Knitted fabric

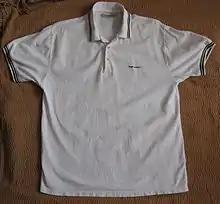
Classical polo shirt

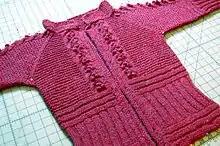
A sweater made with knitted fabric.

Knitted fabric is a textile that results from knitting, the process of inter-looping of yarns or inter-meshing of loops. Its properties are distinct from woven fabric in that it is more flexible and can be more readily constructed into smaller pieces, making it ideal for socks and hats.